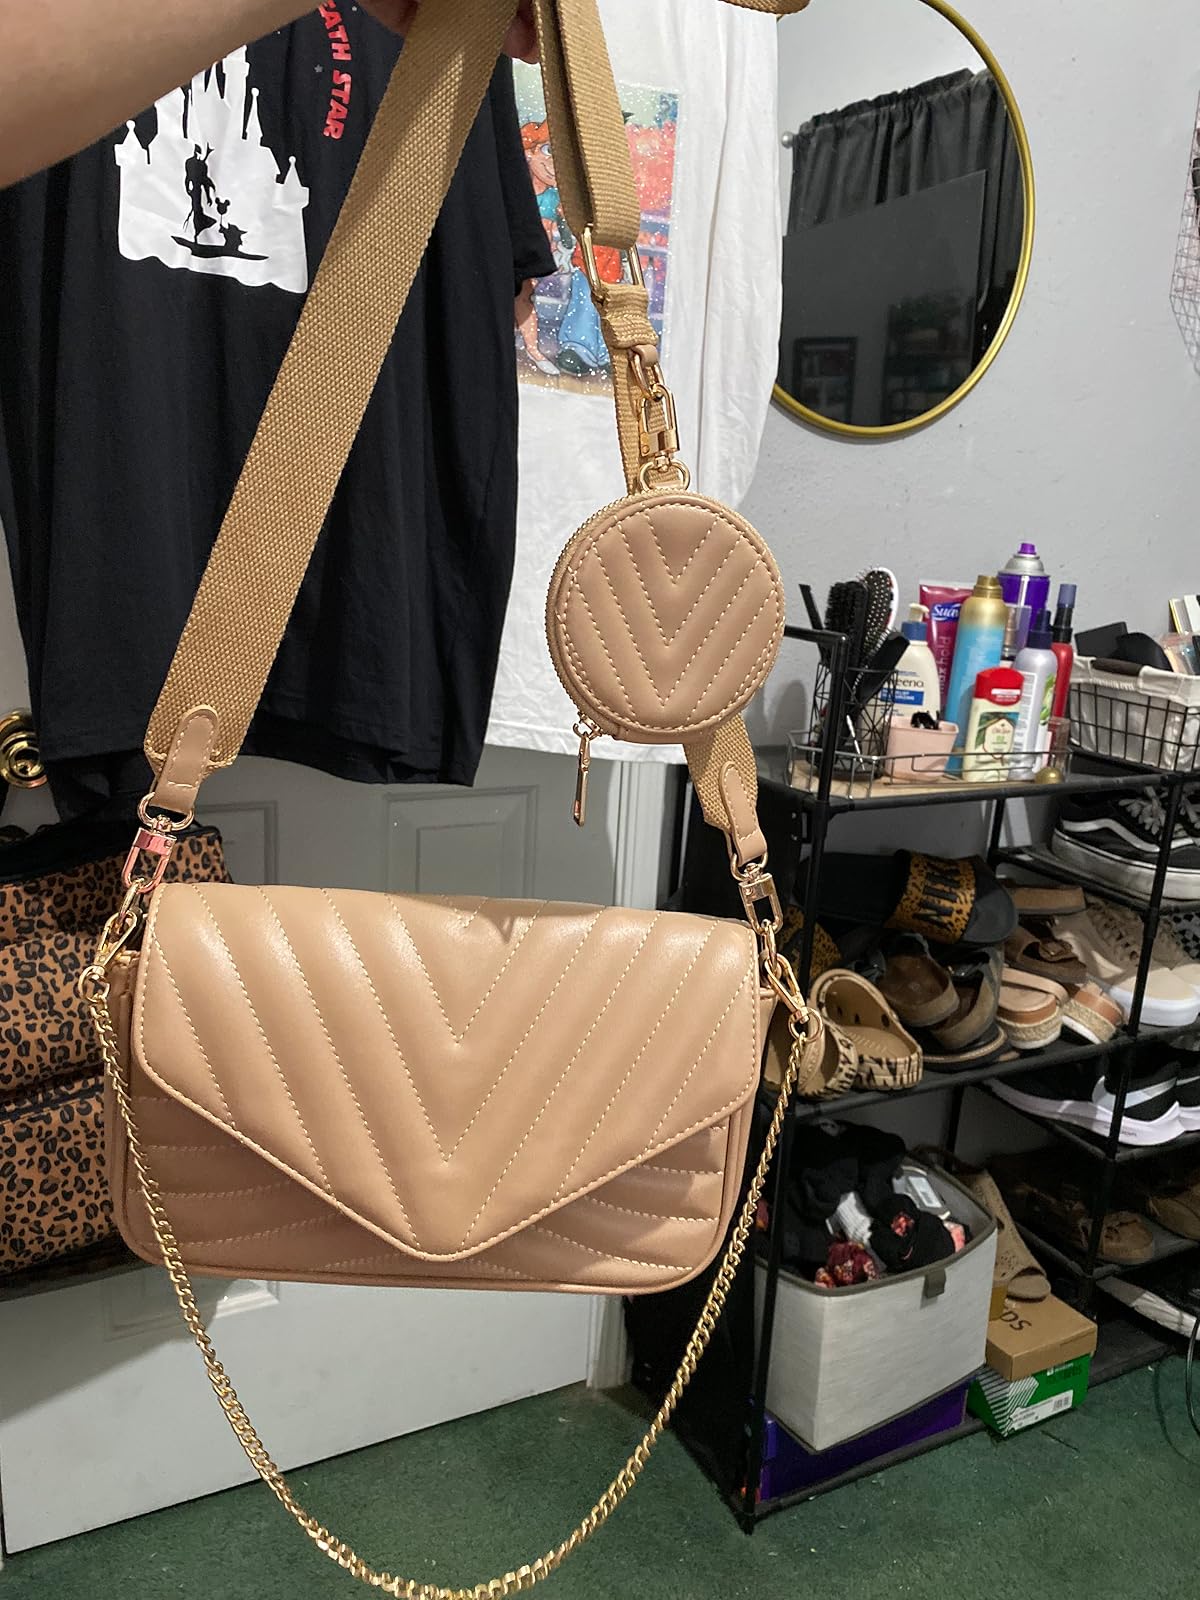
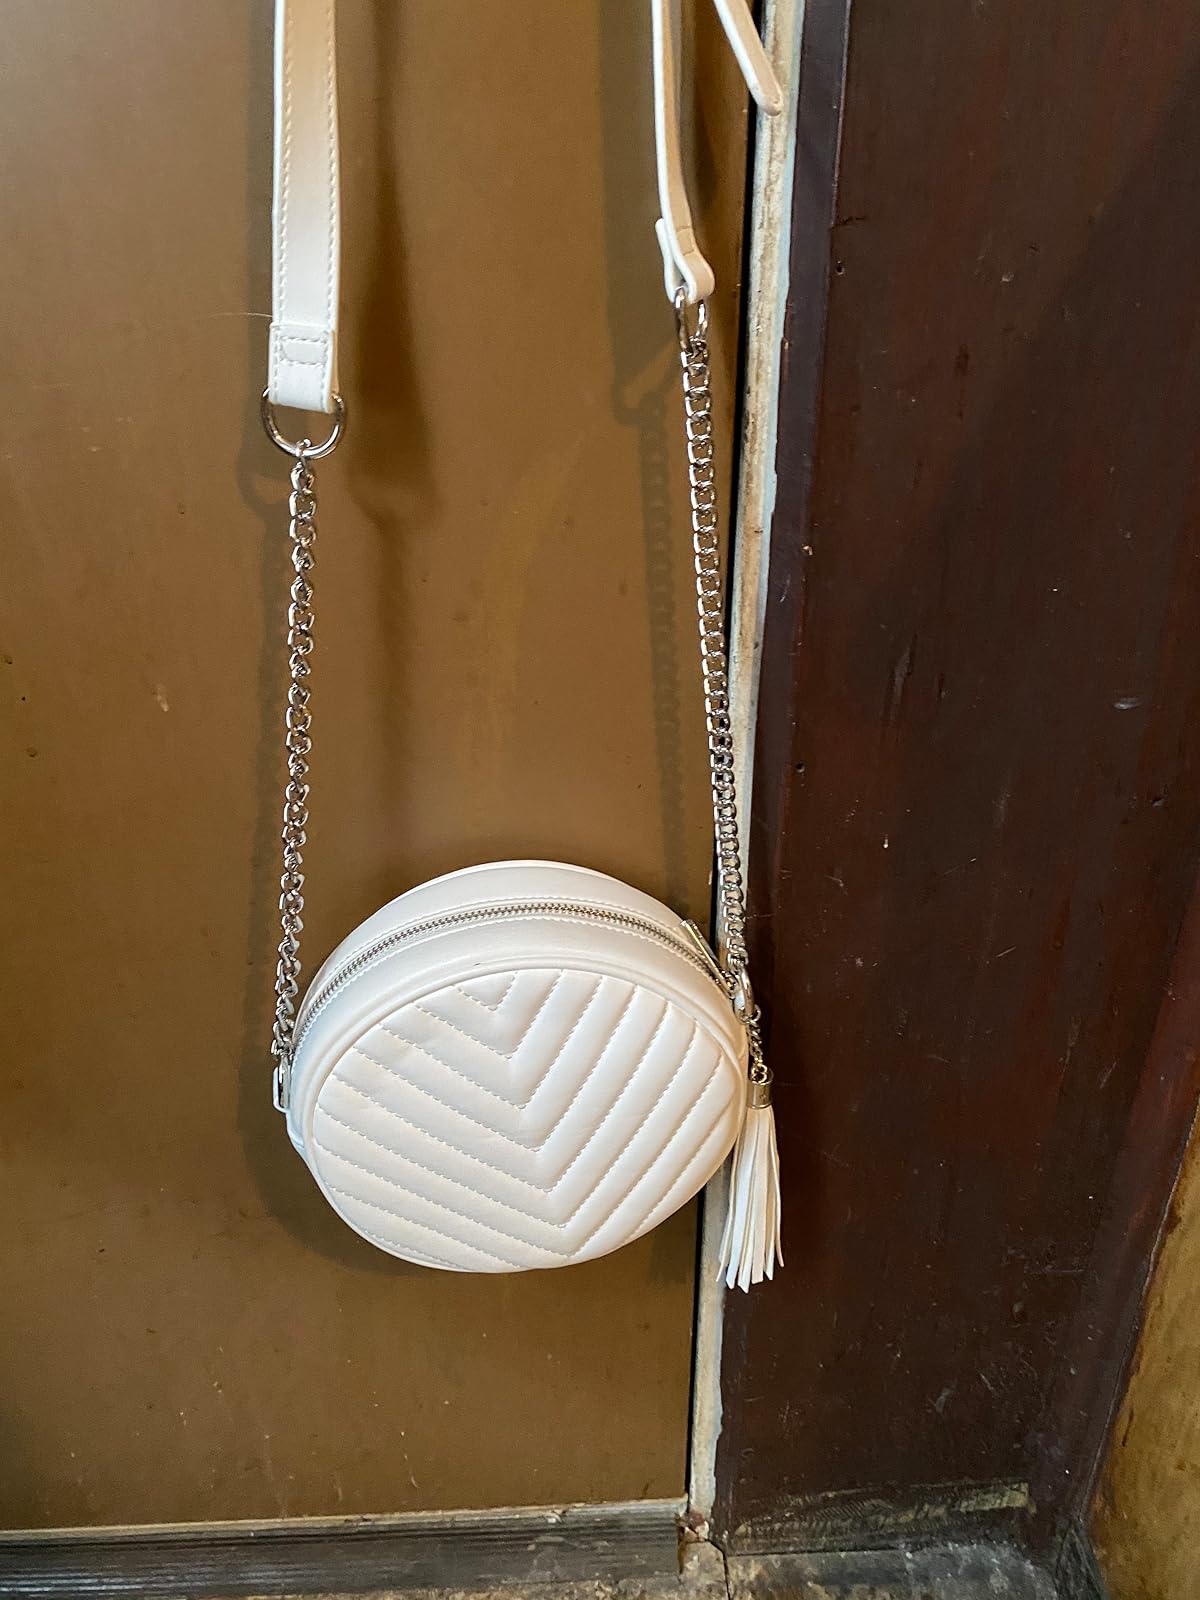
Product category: accessories_handbag
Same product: no